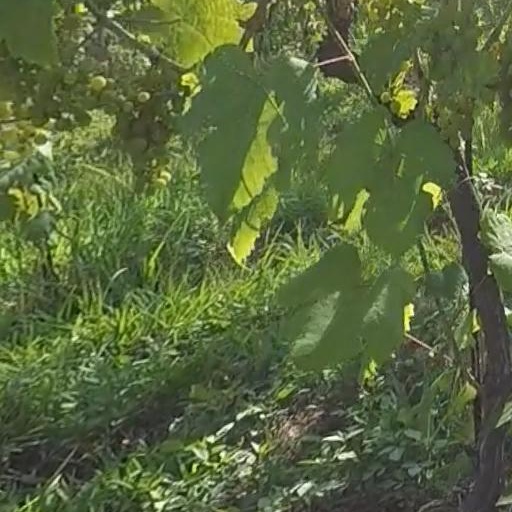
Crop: grape